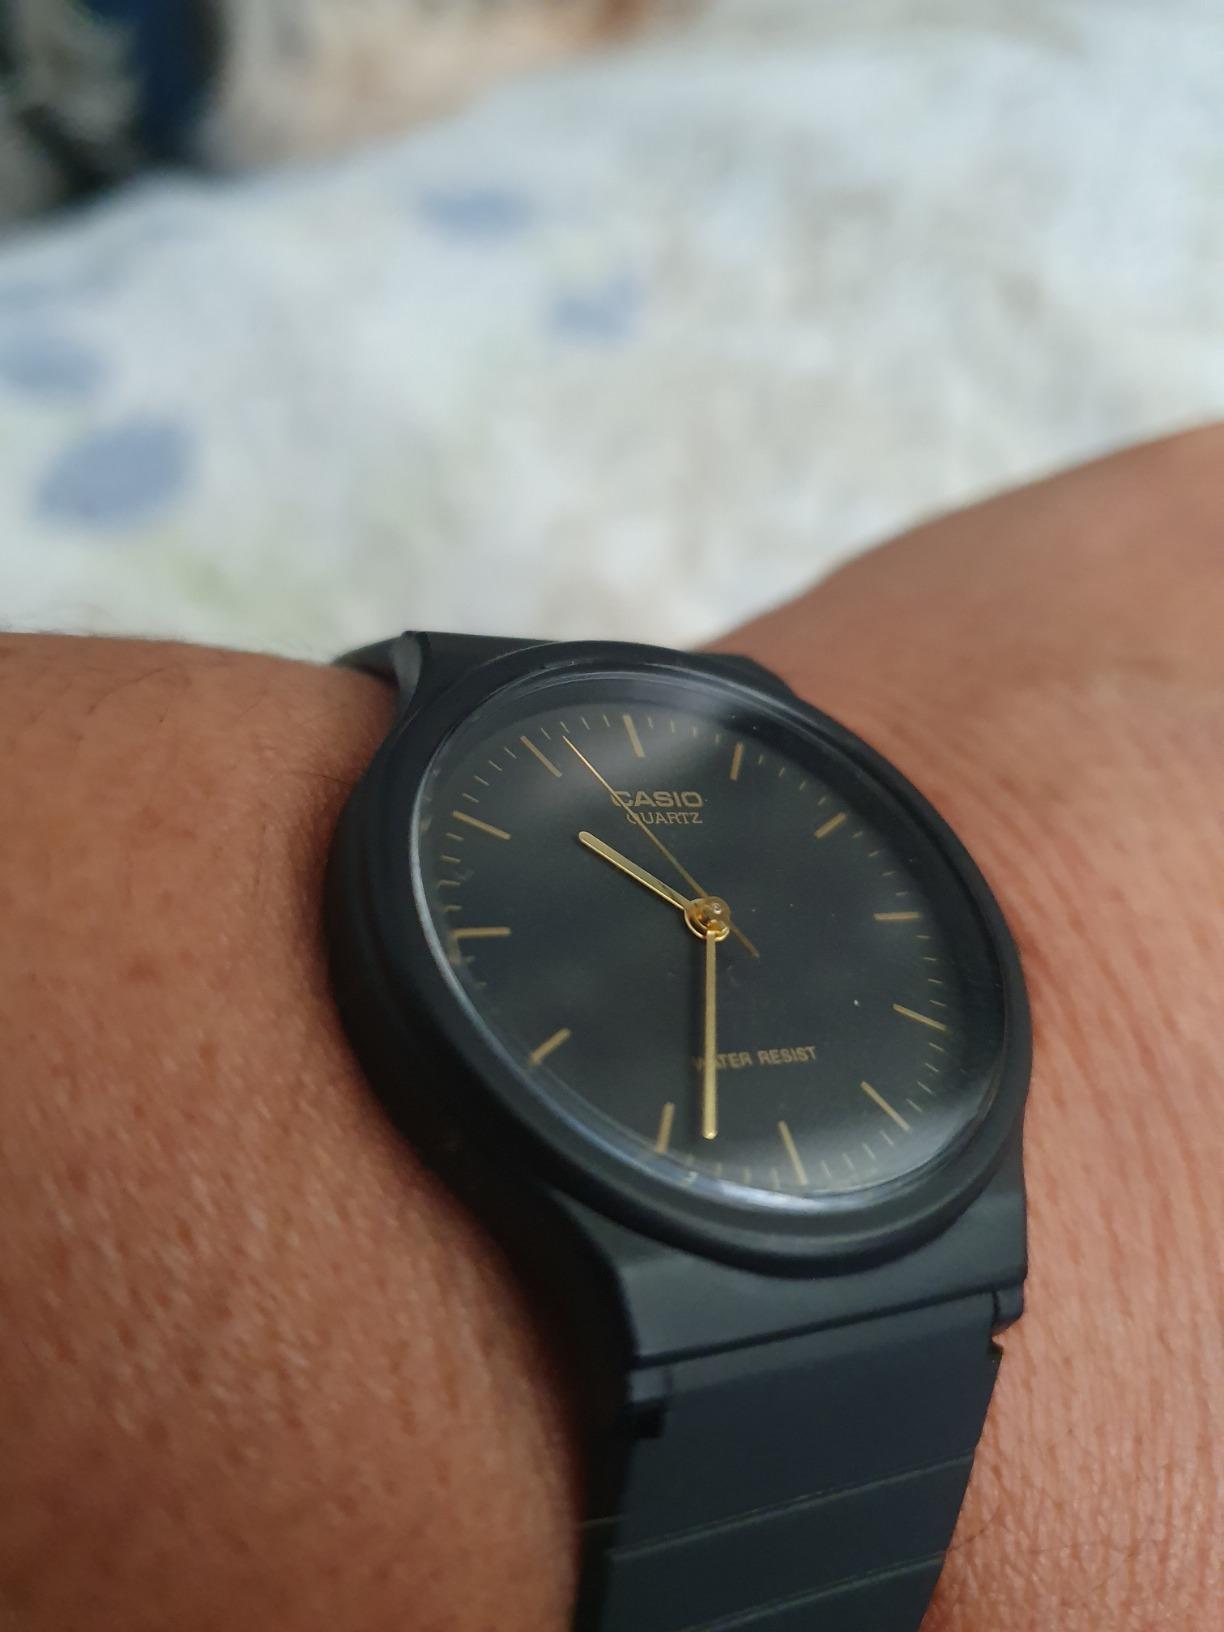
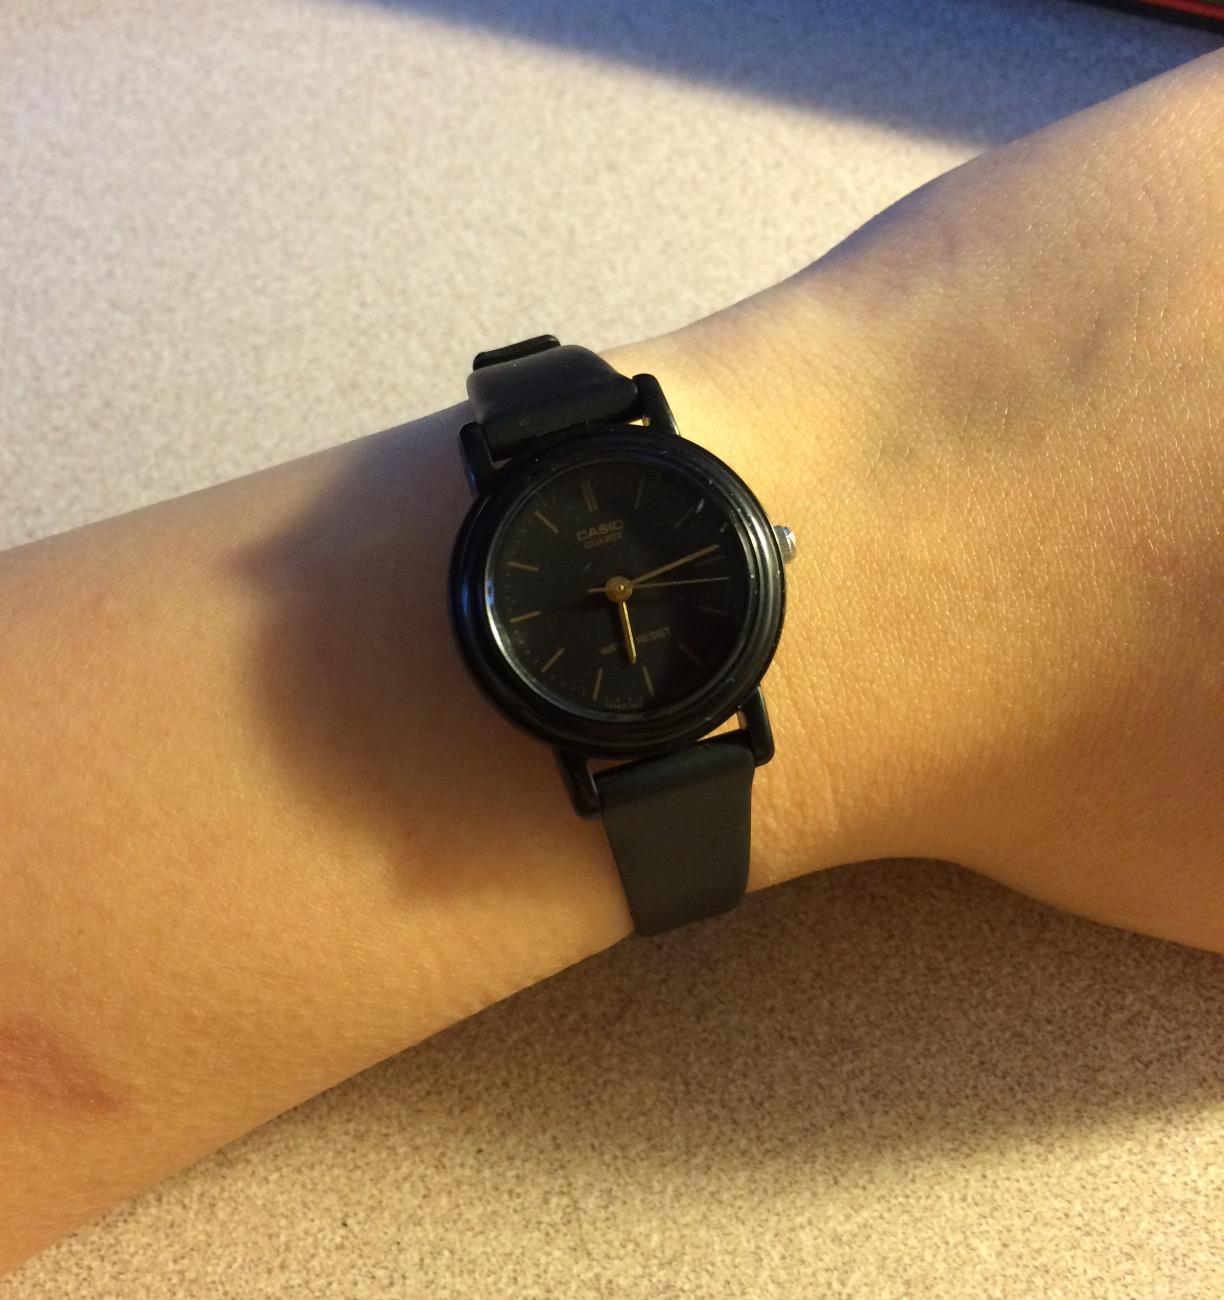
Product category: accessories_watch
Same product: no